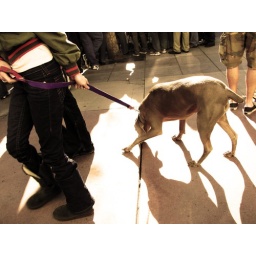
Some random girl walking her dog in Santa Monica